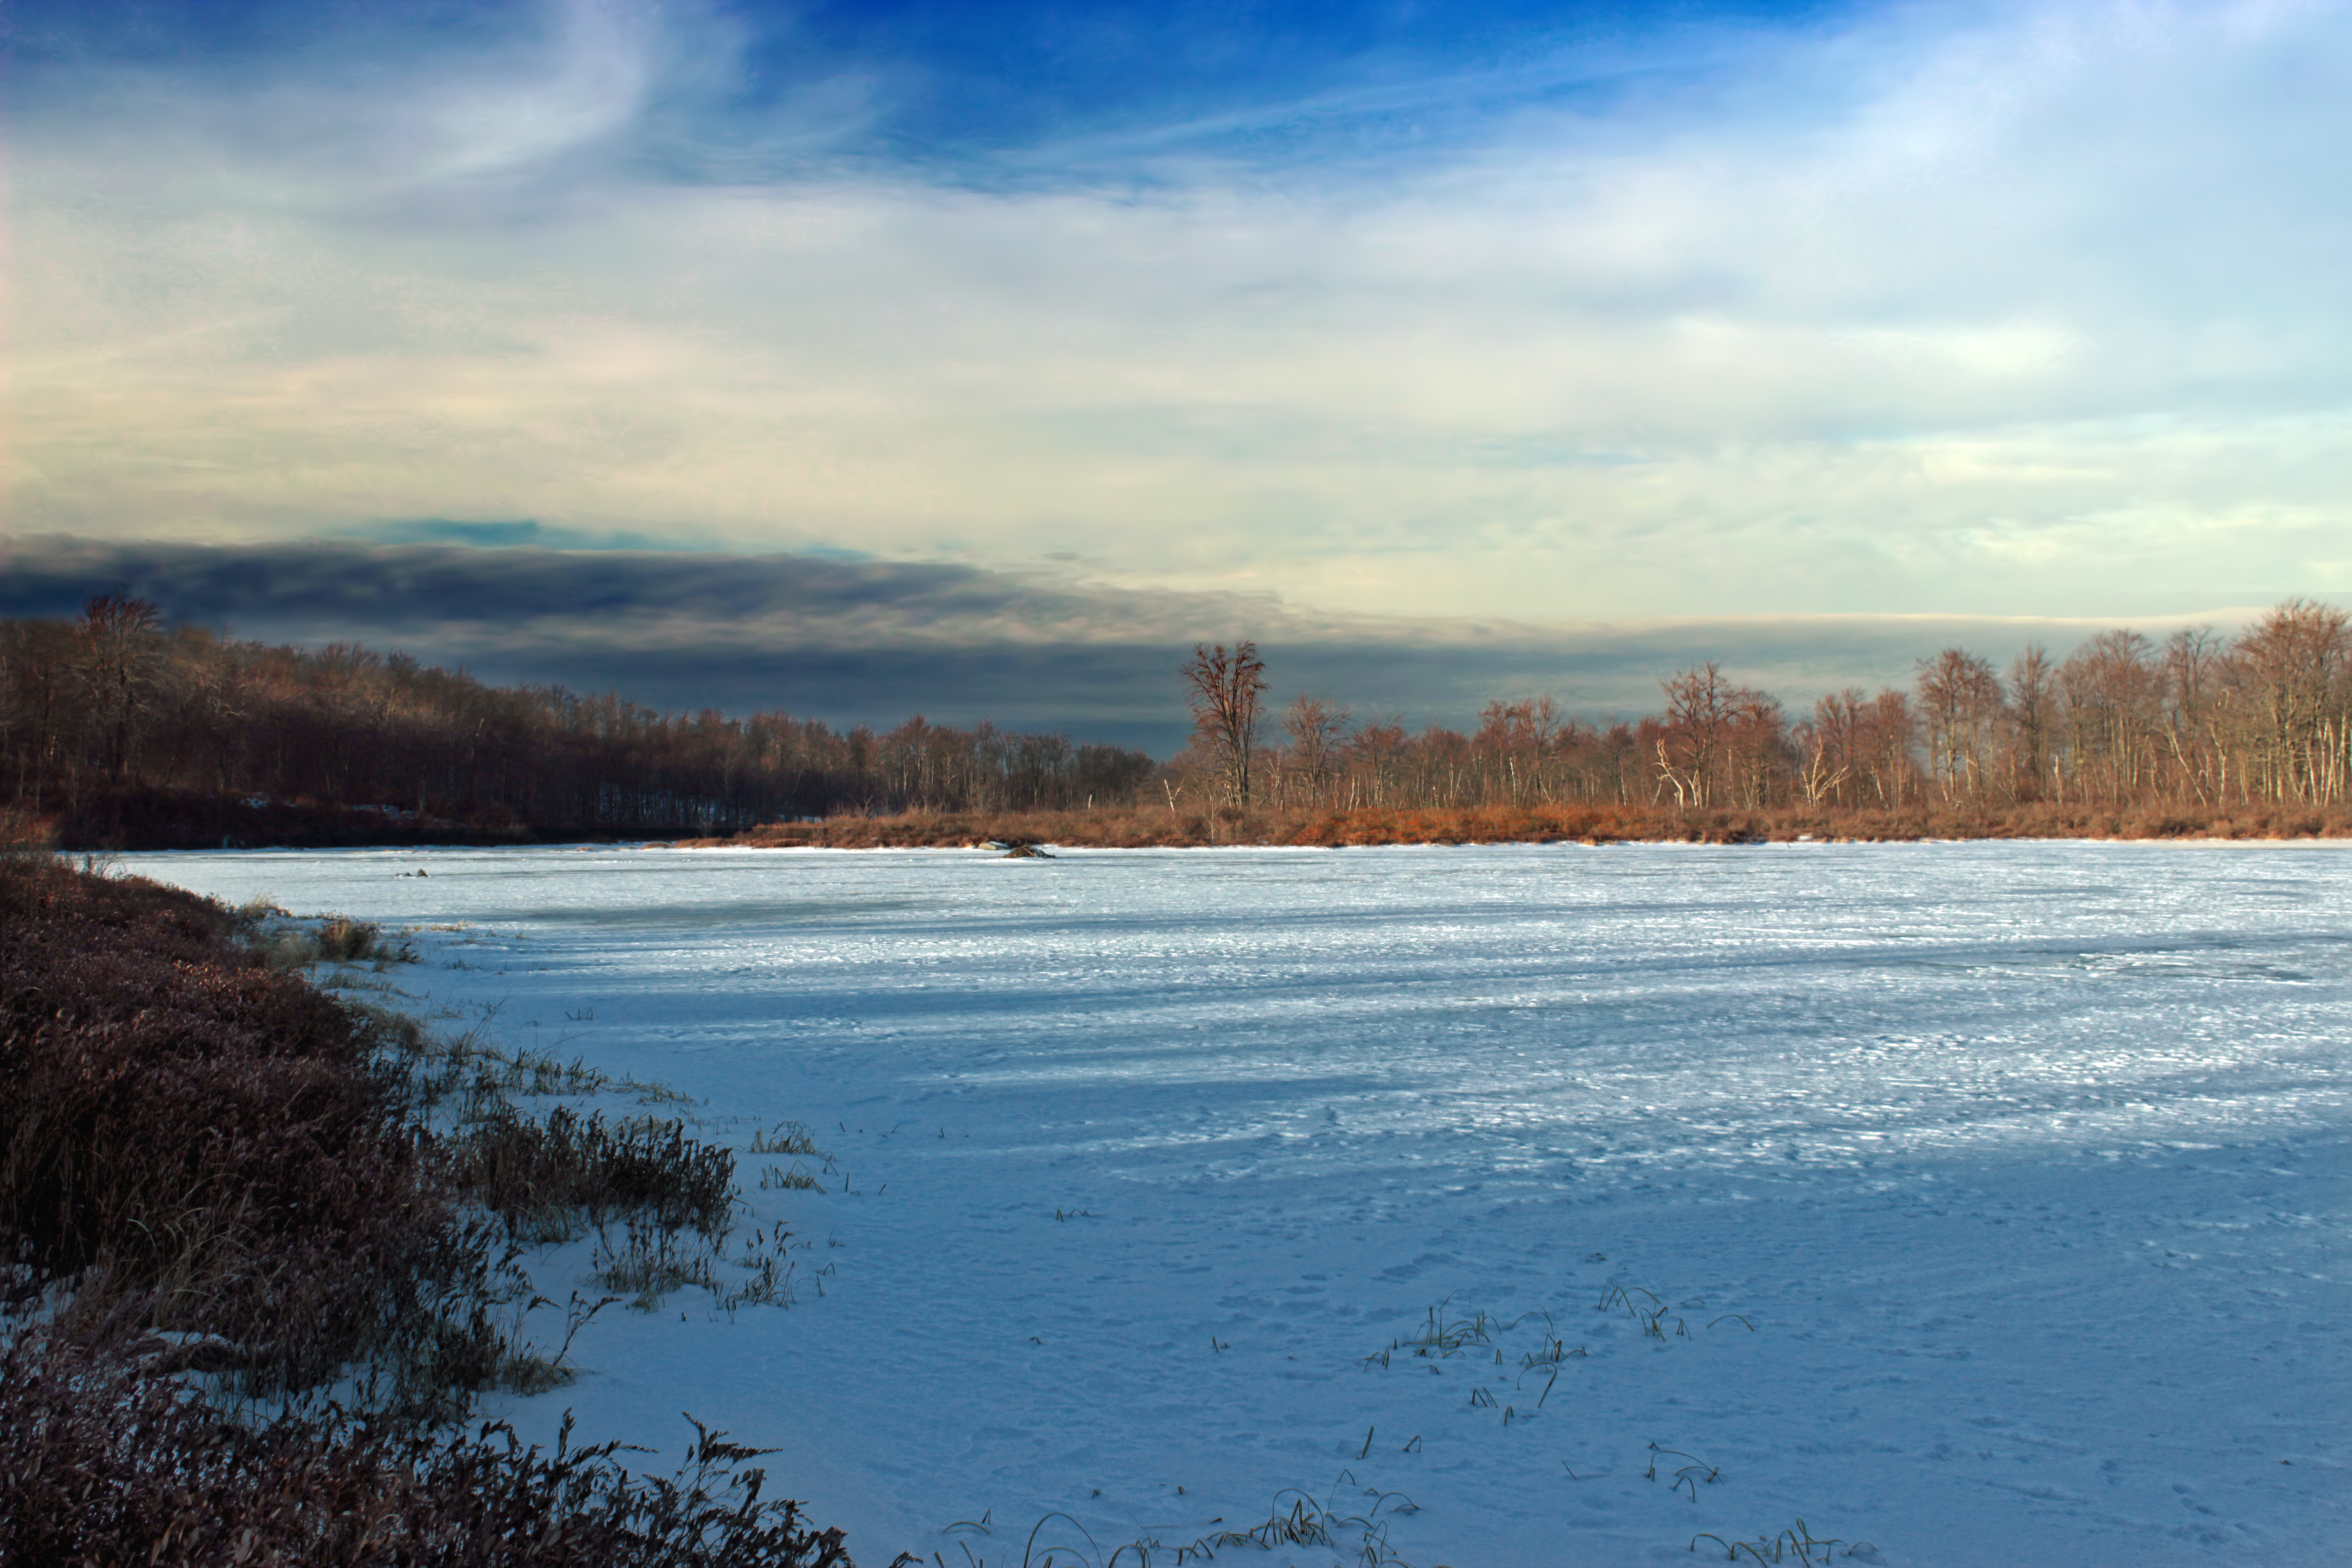
landscape, sea, tree, water, nature, marsh, wilderness, mountain, snow, winter, cloud, sky, sunrise, sunset, morning, hill, shore, lake, frost, dawn, river, dusk, pond, ice, evening, reflection, weather, frozen, reservoir, season, body of water, trees, creativecommons, clouds, wetland, pennsylvania, endlessmountains, wyomingcounty, sullivancounty, mehoopanycreek, stategamelands13, stategameland13, sgl13, splashdampond, loch, atmospheric phenomenon